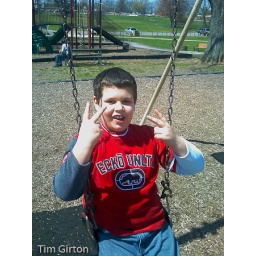
My son London, throwing up his peace signs on a warm spring day in Shively Park